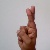
The image shows a hand gesture representing the letter 'R' in Indian Sign Language.